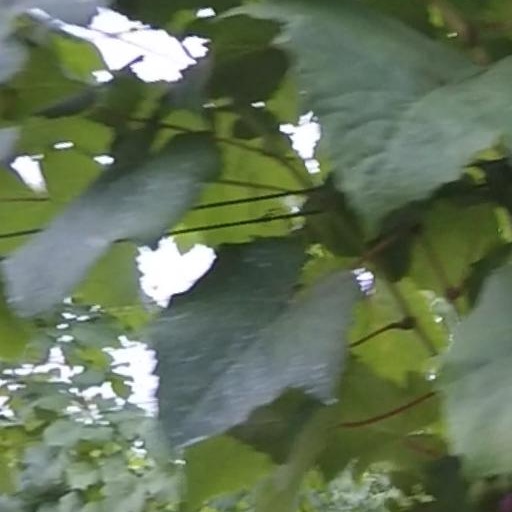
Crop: grape